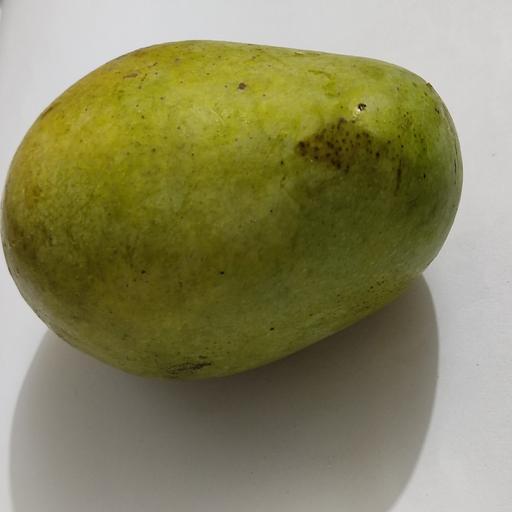
Crop type: Mango_Amrapali